Gilmore Junio

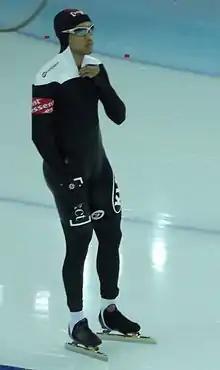
Junio in 2013

Gilmore Vincent Junio (born August 6, 1990), also known as Gimoy, is a Canadian speedskater from Calgary. He competes primarily in the short distances of 500 m and 1000 m. A three-time Olympian, Junio competed at the 2014 Olympic Games in Sochi, 2018 Olympic Games in PyeongChang, and 2022 Olympic Games in Beijing.